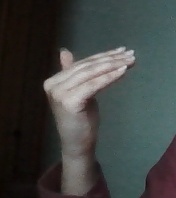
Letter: khaa